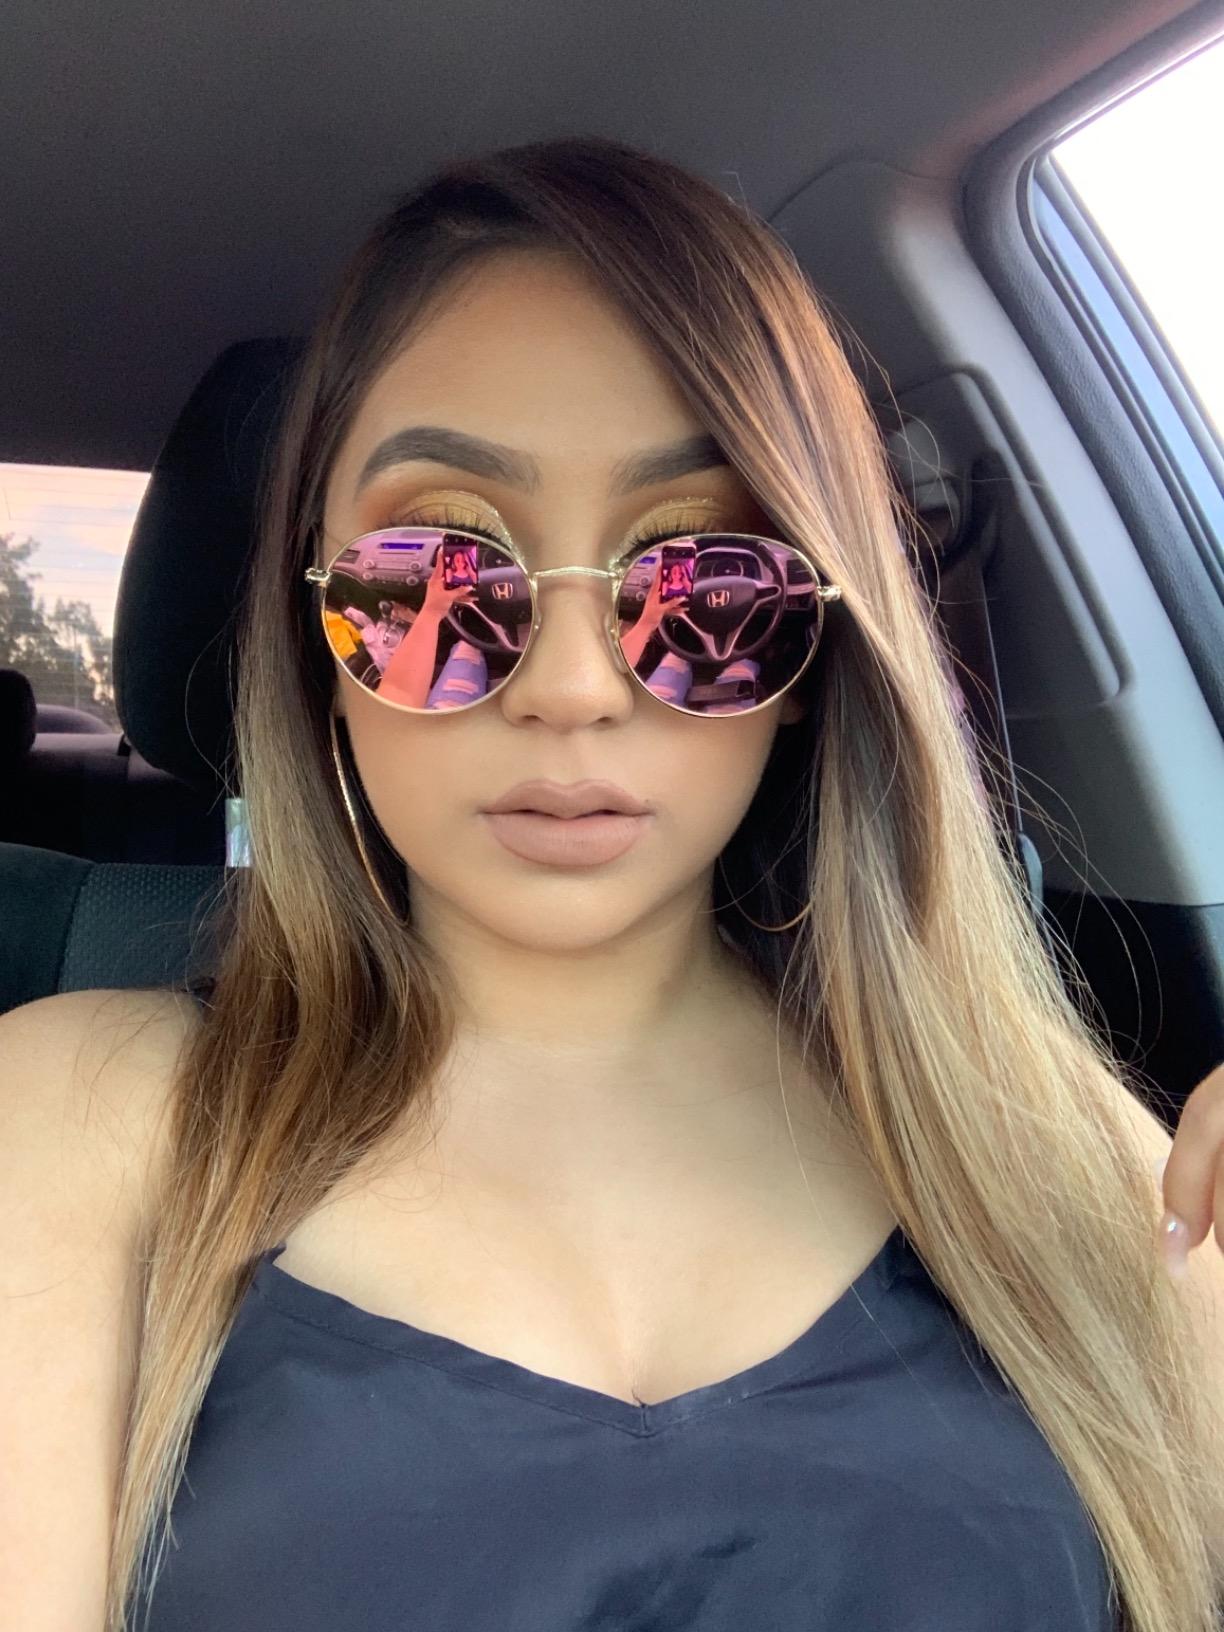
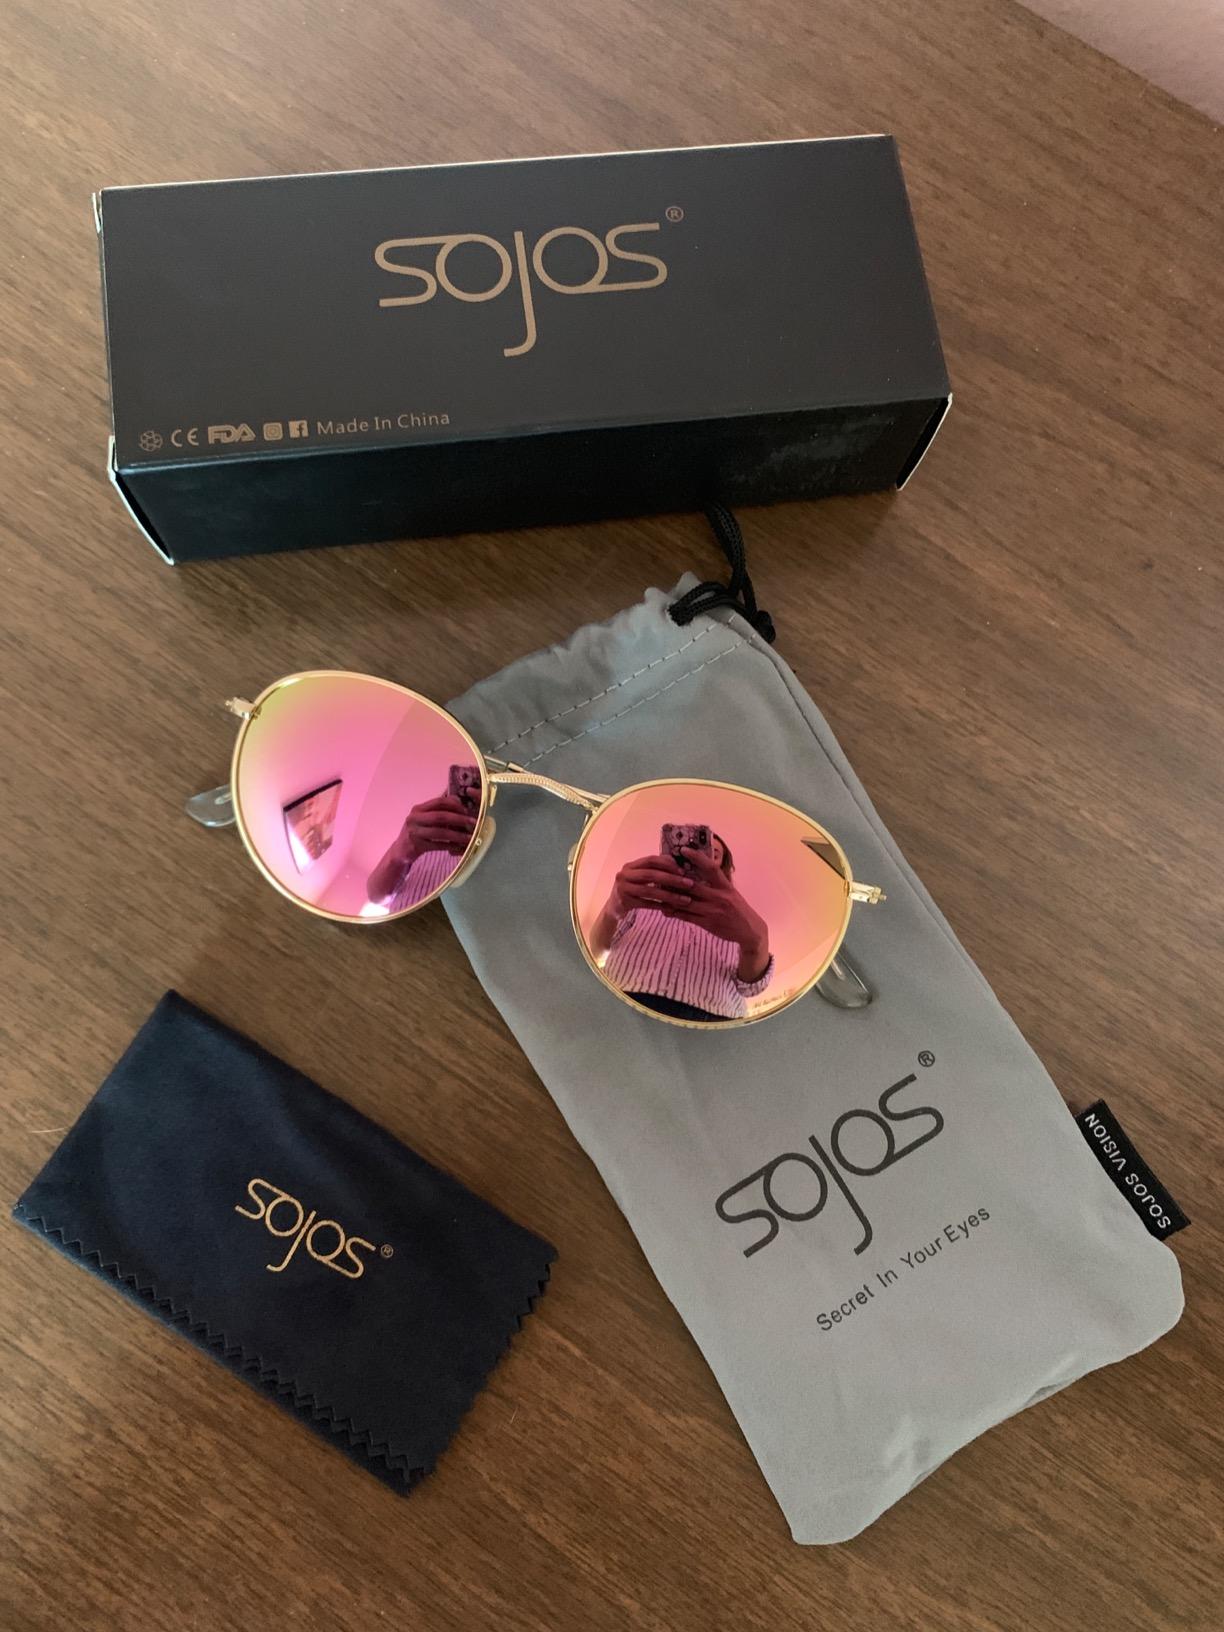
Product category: accessories_sunglasses
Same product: yes